Liliana Komorowska

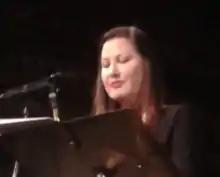
Komorowska in 2019

Liliana Komorowska (born 11 April 1956) is a Polish actress and filmmaker. She has appeared in more than fifty films since 1964.